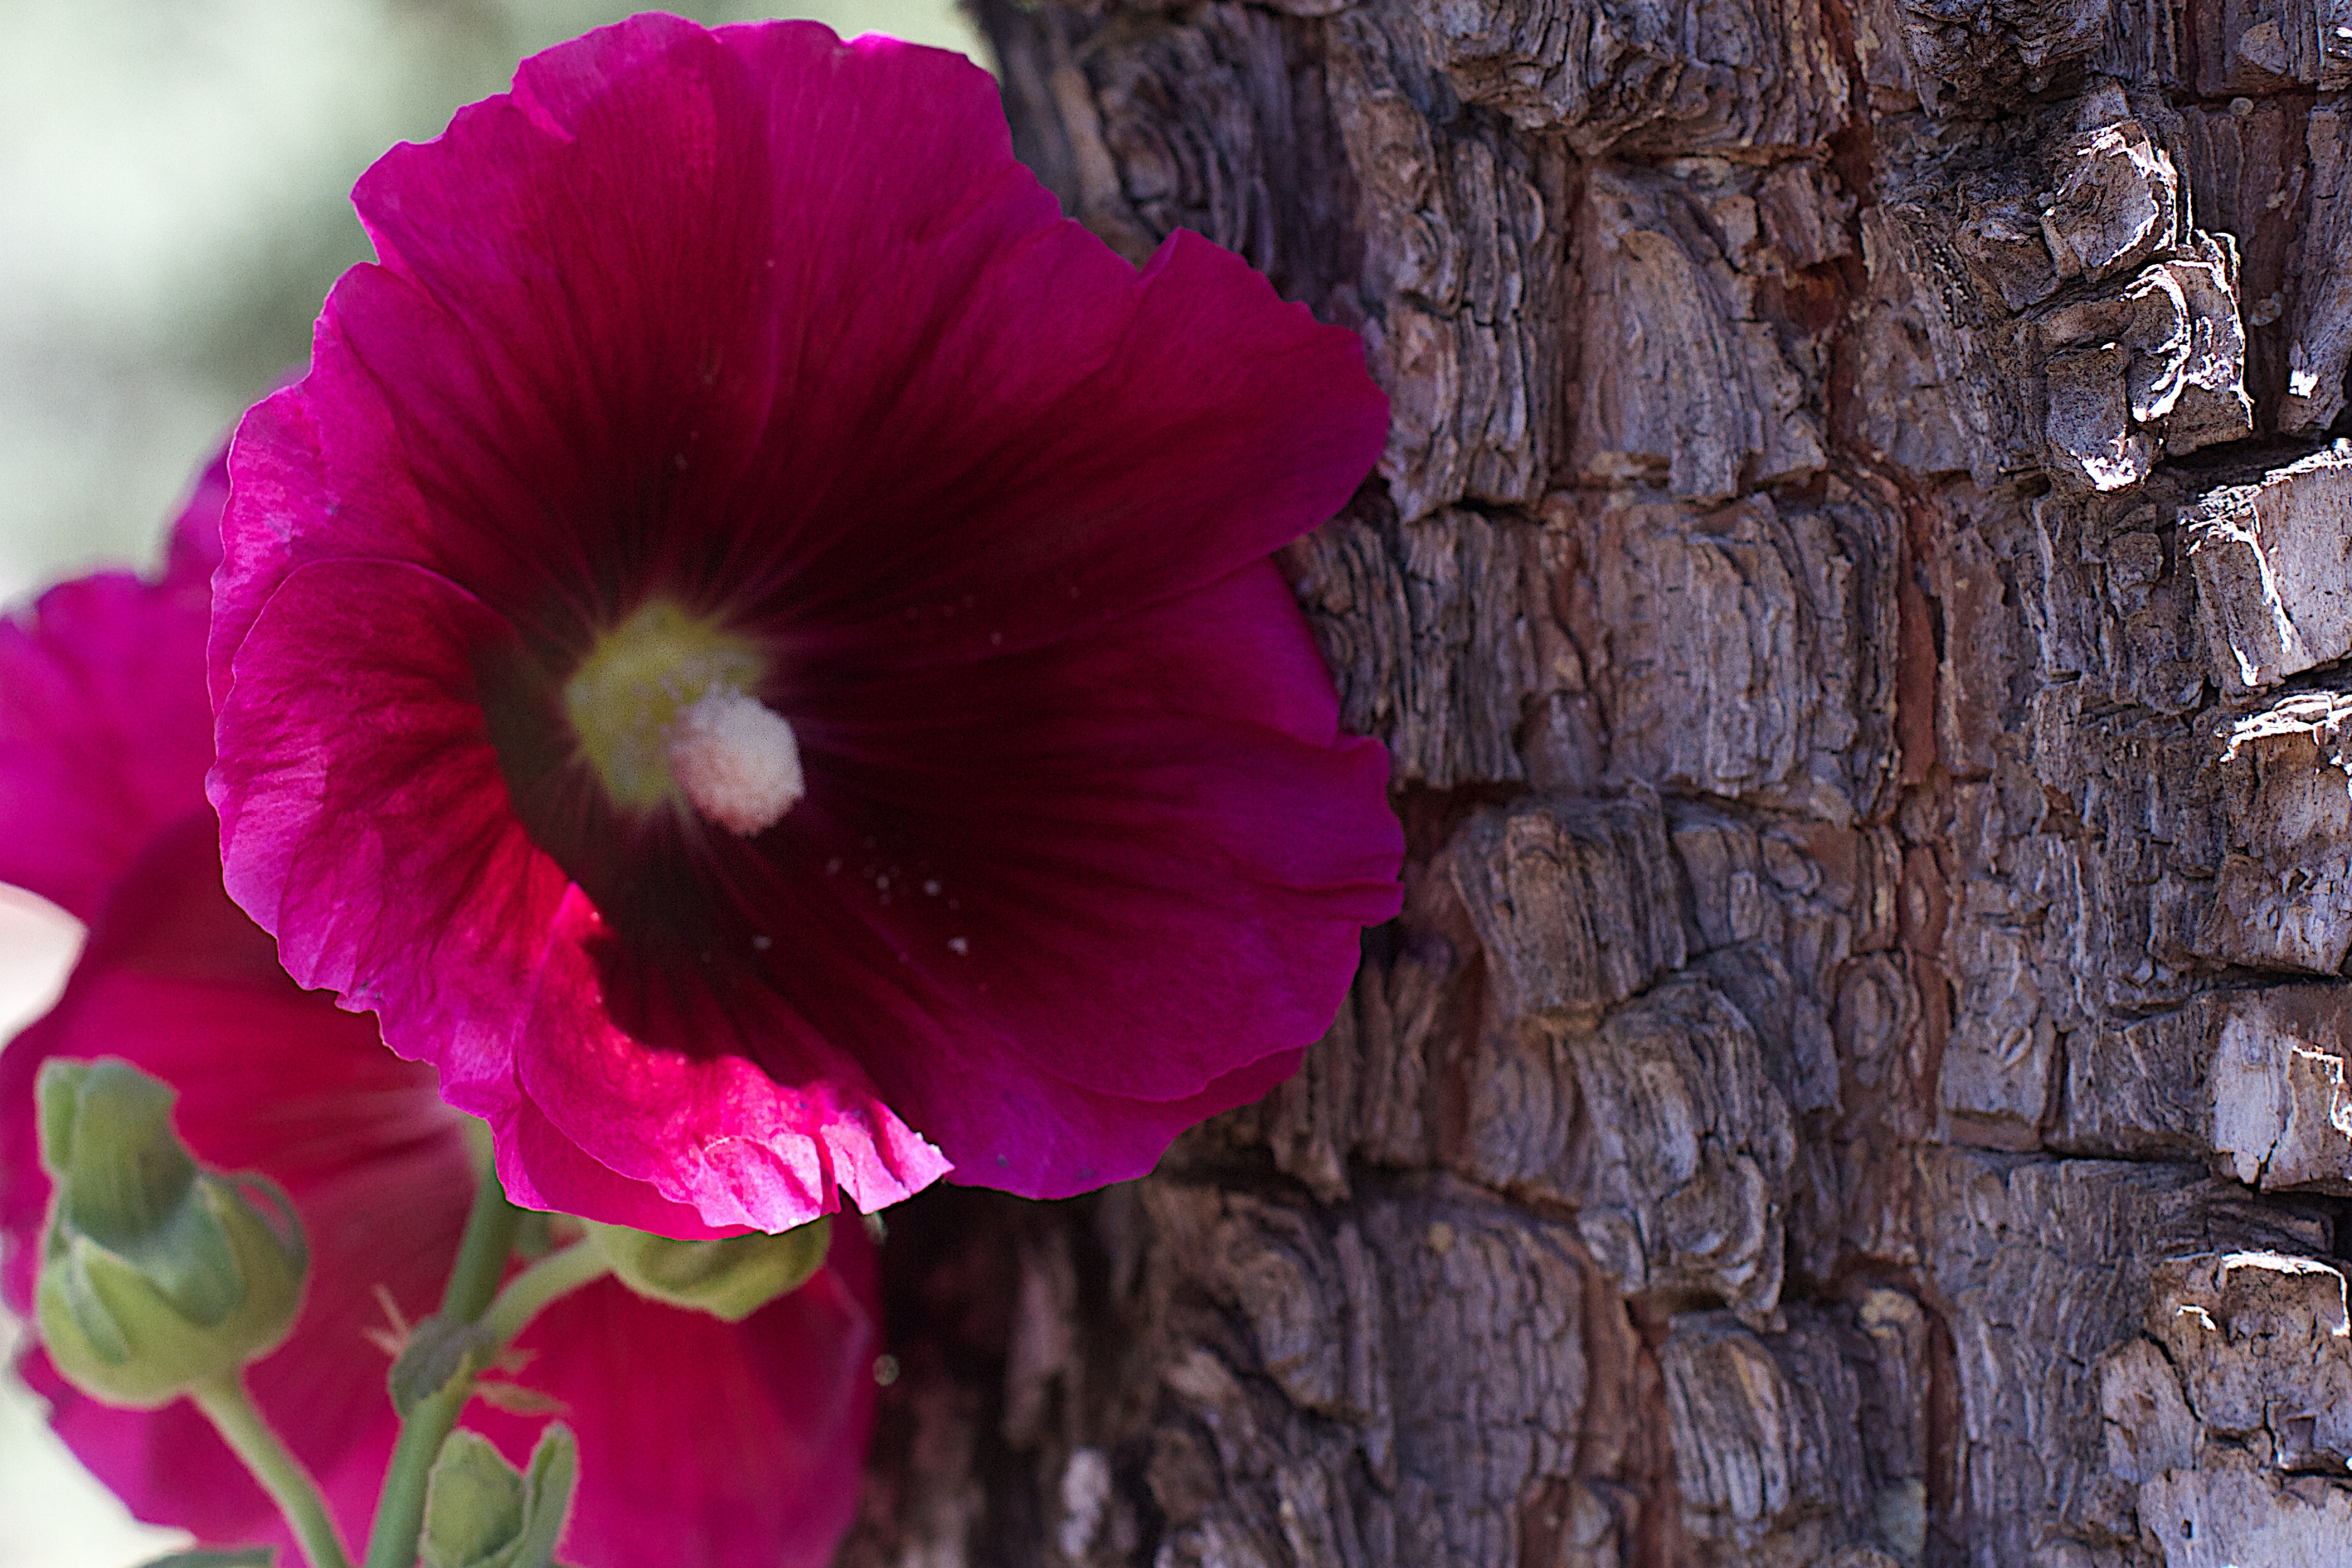
blossom, plant, flower, petal, botany, flora, hollyhock, macro photography, flowering plant, plant stem, land plant